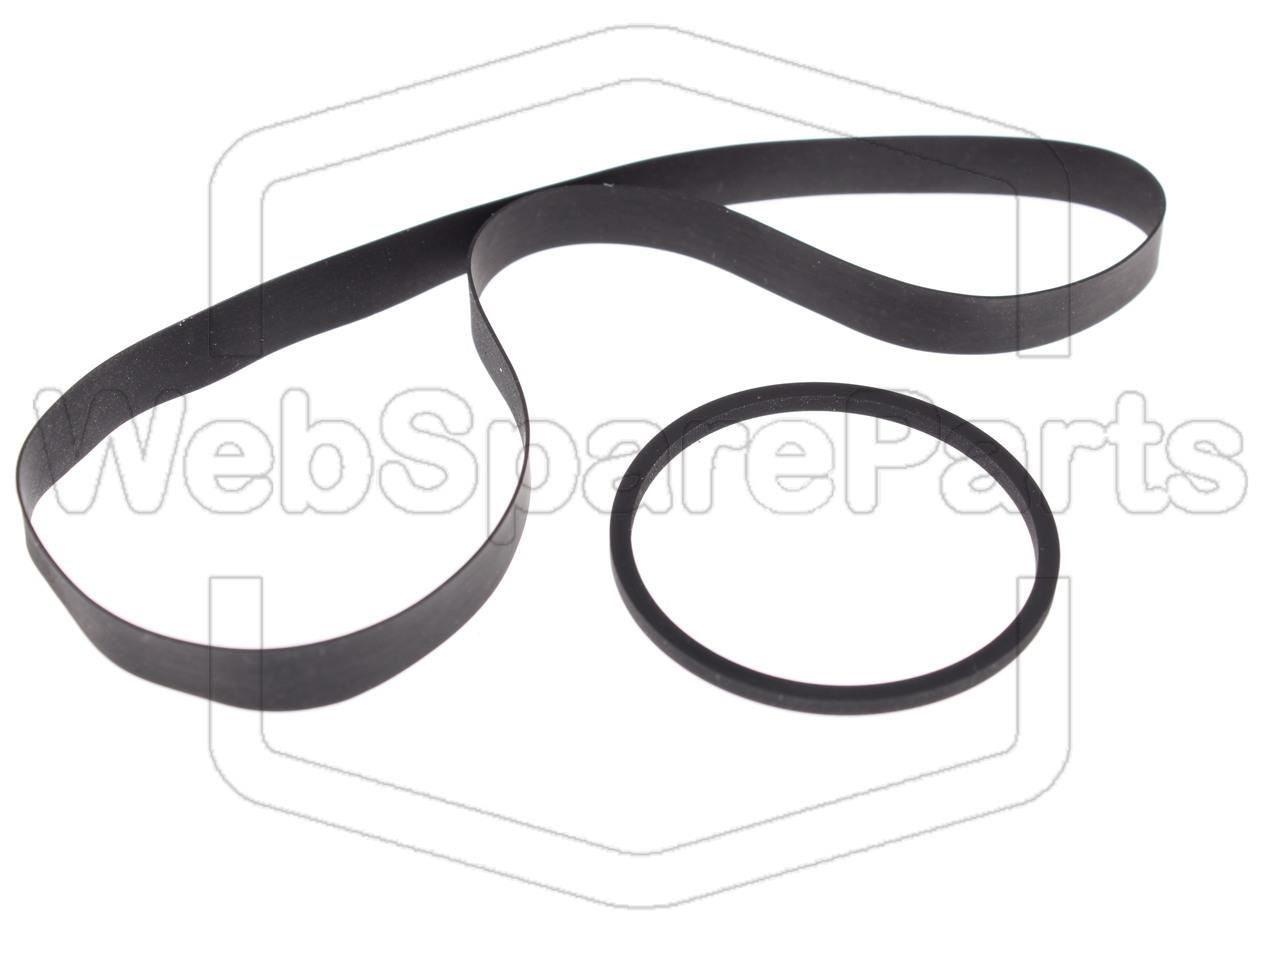
Kit Correias Para Video Cassette Universum V-80
Modelo Compativel: V80, V-80 Conteúdo: 1 Correia Plana + 1 Correia Quadrada Este produto é uma replica do original
Brand: WebSpareParts
Category: Electronics > Video > Video Players & Recorders > VCRs